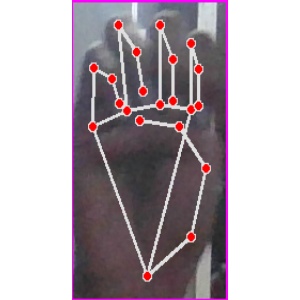
अक्षर: म